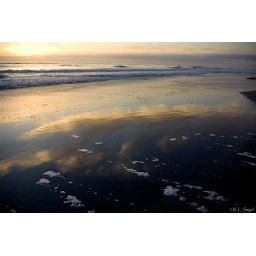
The glow of a Pacific sunset reflects in the wet sand of a La Jolla beach